Carlos Saldanha

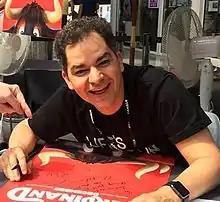
Saldanha in 2017

Carlos Saldanha (born 24 January 1965) is a Brazilian animator, director, producer, and voice actor of animated films who worked with Blue Sky Studios until its closure in 2021. He was the director of "" (2006), "" (2009), "Rio" (2011), "Rio 2" (2014), "Ferdinand" (2017), and "Harold and the Purple Crayon" (2024), and the co-director of "Ice Age" (2002) and "Robots" (2005). Saldanha was nominated in 2003 for an Academy Award for Best Animated Short Film for "Gone Nutty" and in 2018 for Best Animated Feature for "Ferdinand".